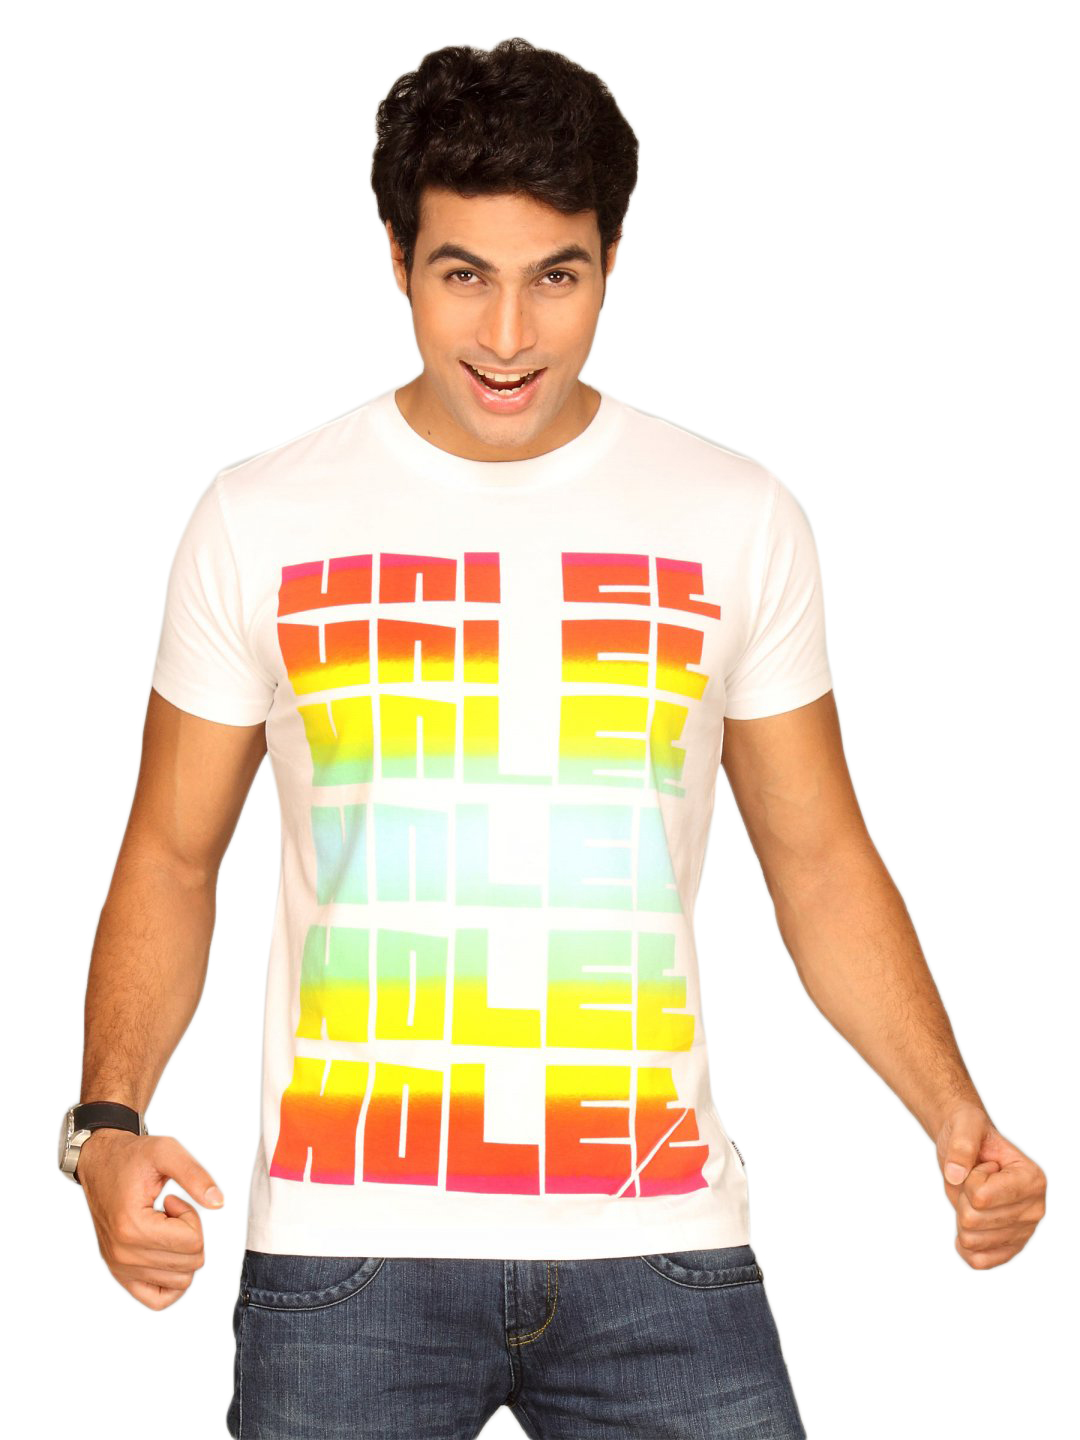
Lee Men's Transfer White T-shirt
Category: Apparel / Topwear / Tshirts
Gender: Men
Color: White
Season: Summer 2011
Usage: Casual